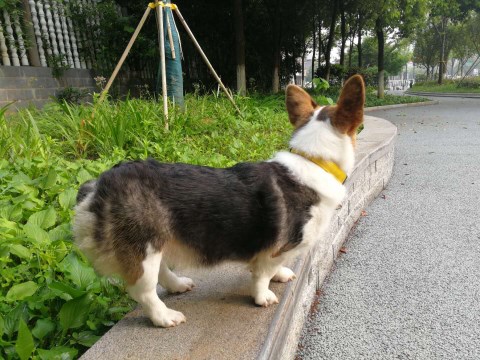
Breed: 2909-n000116-Cardigan